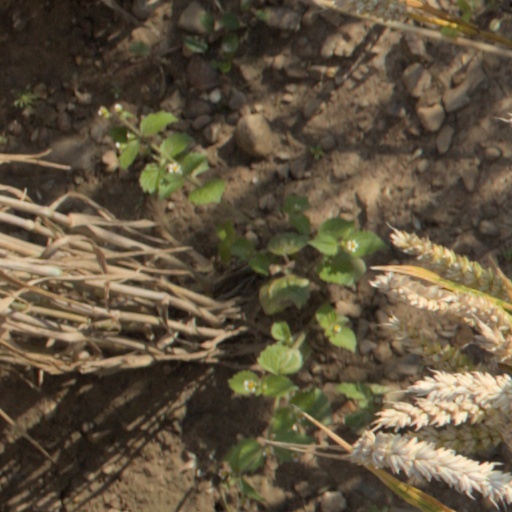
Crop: wheat